Hans Pfitzner

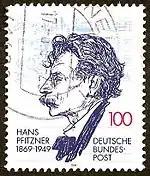
Hans Pfitzner featured on a 1994 German postage stamp

Pfitzner's home having been destroyed in the war by Allied bombing, and his membership in the Munich Academy of Music having been revoked for his speaking out against Nazism, the composer in 1945 found himself homeless and mentally ill. But after the war he was denazified and re-pensioned, performance bans were lifted and he was granted residence in the old people's home in Salzburg. There, in 1949, he died. Furtwängler conducted a performance of his Symphony in C major at the Salzburg Festival with the Vienna Philharmonic Orchestra in the summer of 1949, just after the composer's death. Following long neglect, Pfitzner's music began to reappear in opera houses, concert halls and recording studios during the 1990s, including a controversial performance of the Covent Garden production of "Palestrina" in Manhattan's Lincoln Center in 1997.